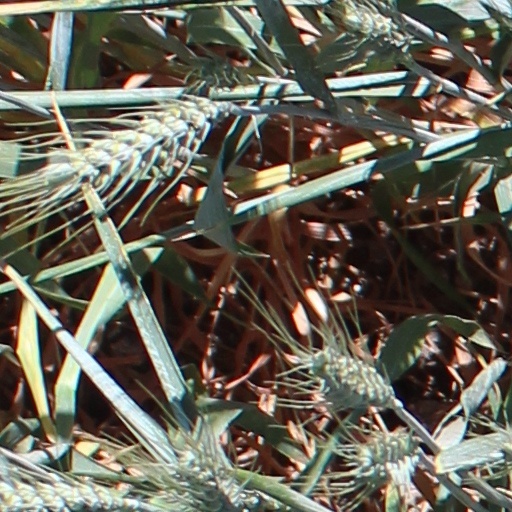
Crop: wheat